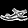
Label: Sandal